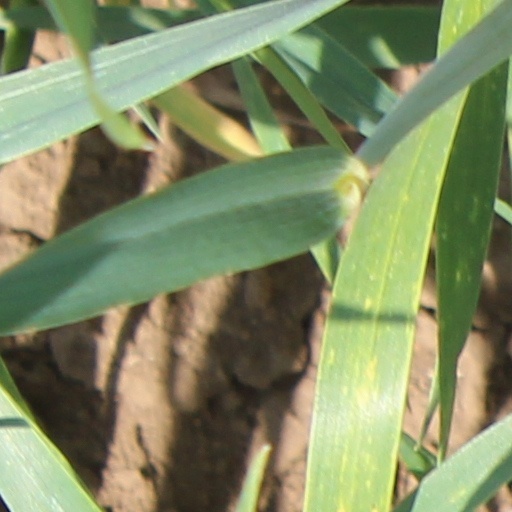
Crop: wheat